Anglican ministry

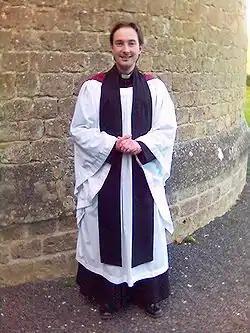
A priest in traditional Anglican choir dress.

The Anglican ministry is both the leadership and agency of Christian service in the Anglican Communion. "Ministry" commonly refers to the office of ordained clergy: the "threefold order" of bishops, priests and deacons. Anglican ministry includes many laypeople who devote themselves to the ministry of the church, either individually or in lower/assisting offices such as lector, acolyte, sub-deacon, Eucharistic minister, cantor, musicians, parish secretary or assistant, warden, vestry member, etc. Ultimately, all baptized members of the church are considered to partake in the ministry of the Body of Christ.